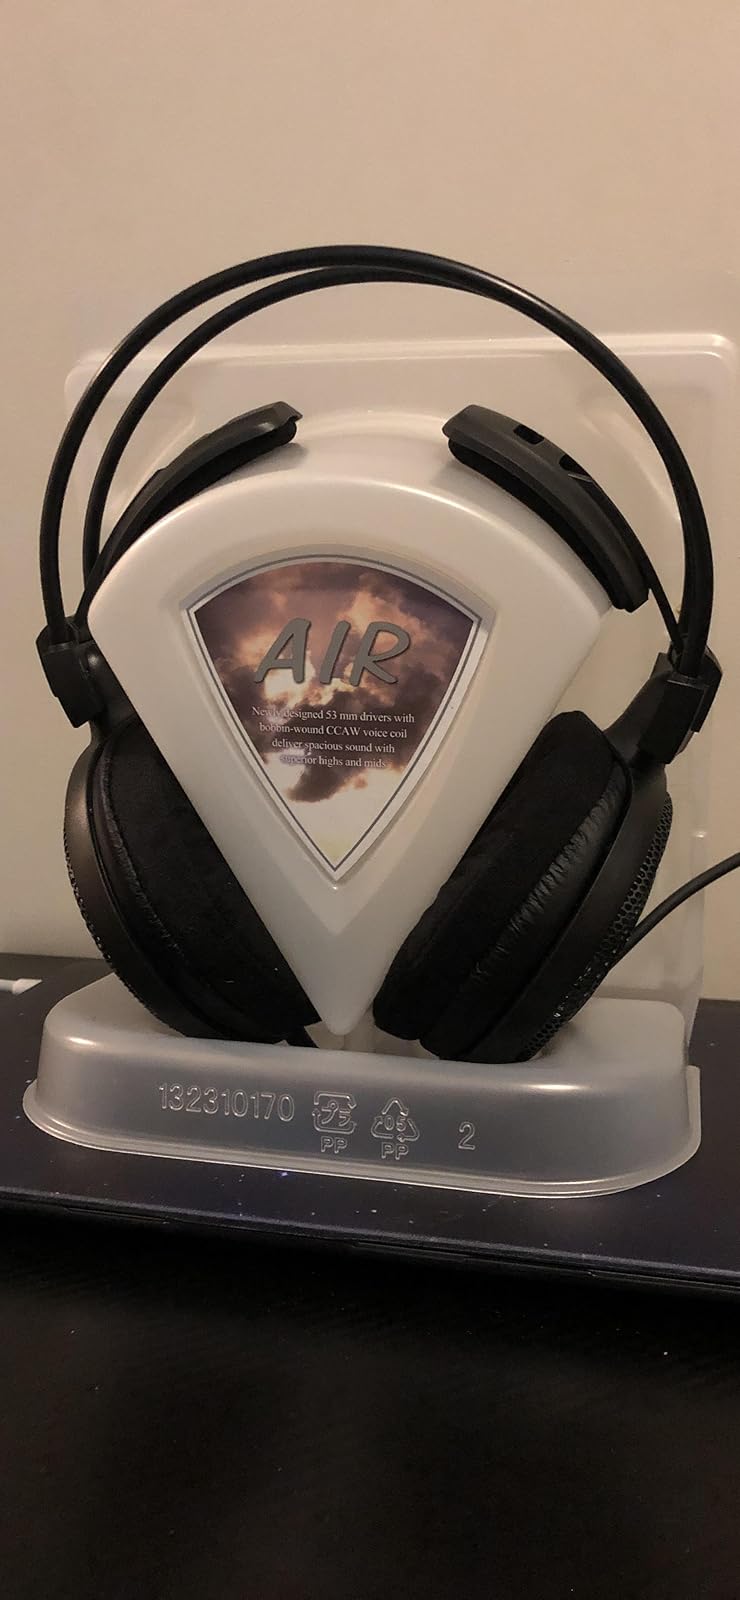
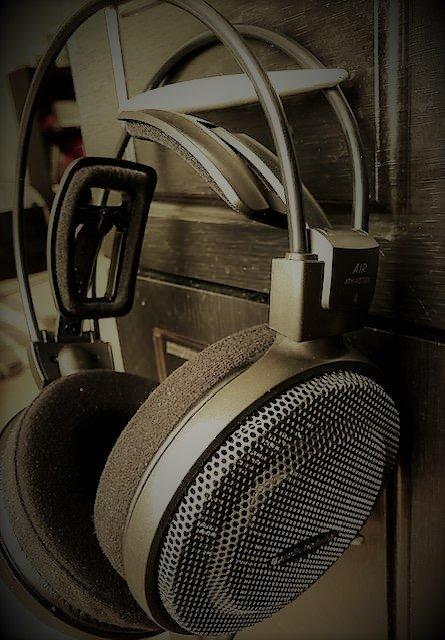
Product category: headphones
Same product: yes